Gertrud Pätsch

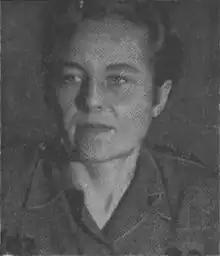
Pätsch in 1948

Gertrud Pätsch (born 22 January 1910 in Hannover as "Gertrud Kettler"; died 14 December 1994 in Jena) was a German ethnologist and philologist, who rendered service in the area of Kartvelian studies.